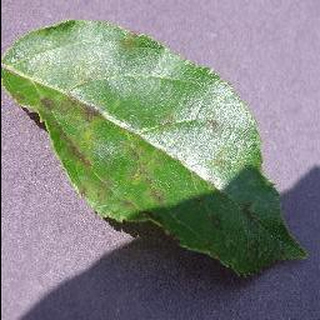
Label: apple_apple_scab